List of last words (21st century)

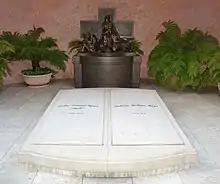
The graves of Bob and Dolores Hope at the San Fernando Mission Cemetery.

The following is a list of last words uttered by individuals during the 21st century (2001–present). A typical entry will report information in the following order: